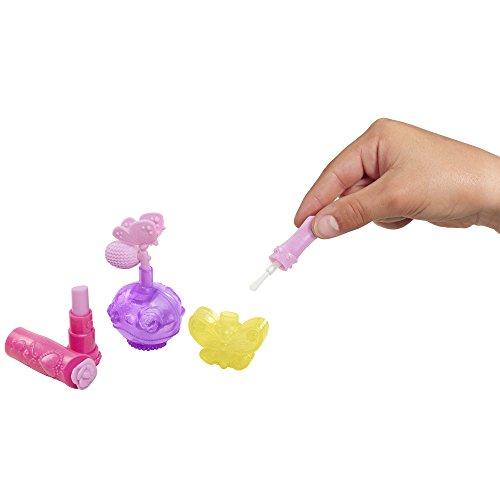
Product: Fancy Nancy 77418 Fantastique Doll-Sized Vanity (6 Piece), Multicolor
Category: Toys & Games | Dolls & Accessories | Playsets
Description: Works well with My friend Fancy Nancy doll and other 18” dolls.
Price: $13.13
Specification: ProductDimensions:11x3.5x9inches|ItemWeight:13.6ounces|ShippingWeight:13.6ounces(Viewshippingratesandpolicies)|ASIN:B079JC2N41|Itemmodelnumber:77418|Manufacturerrecommendedage:3-7months